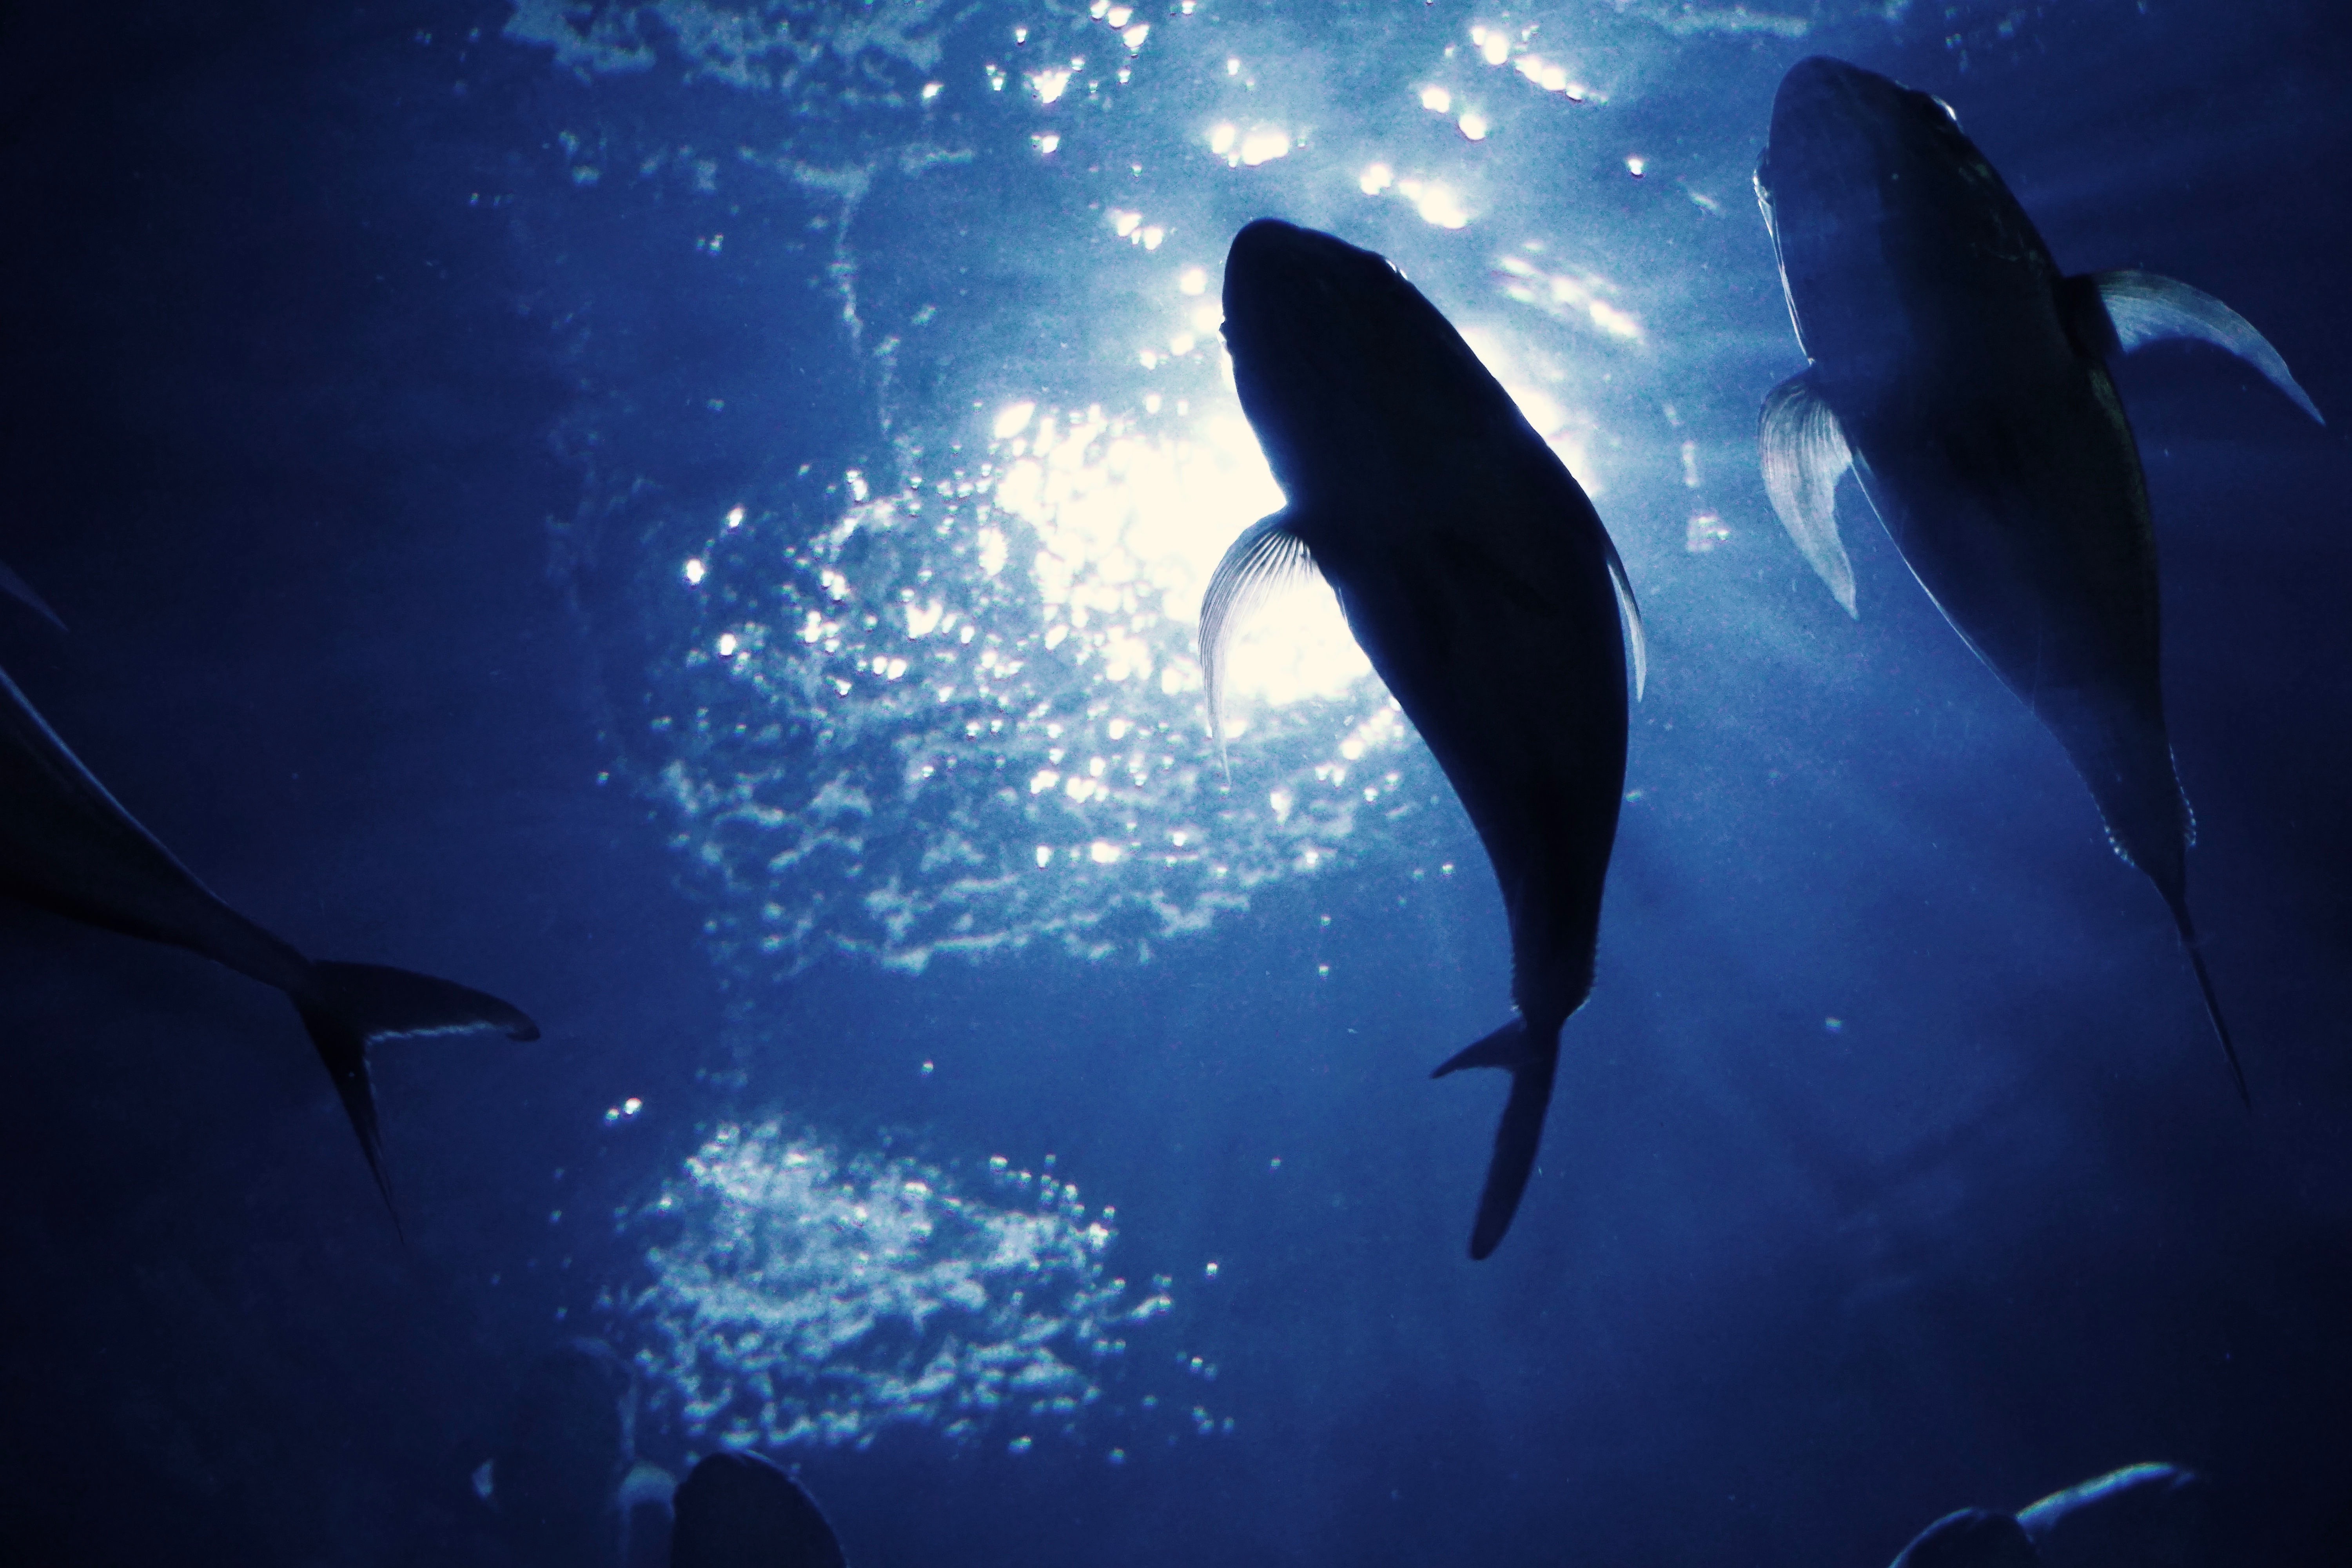
sea, water, nature, ocean, light, diving, underwater, swim, macro, blue, fish, shark, marine life, fin, cool image, dolphin, cool photo, underwater world, meeresbewohner, organism, marine mammal, computer wallpaper, marine biology, whales dolphins and porpoises